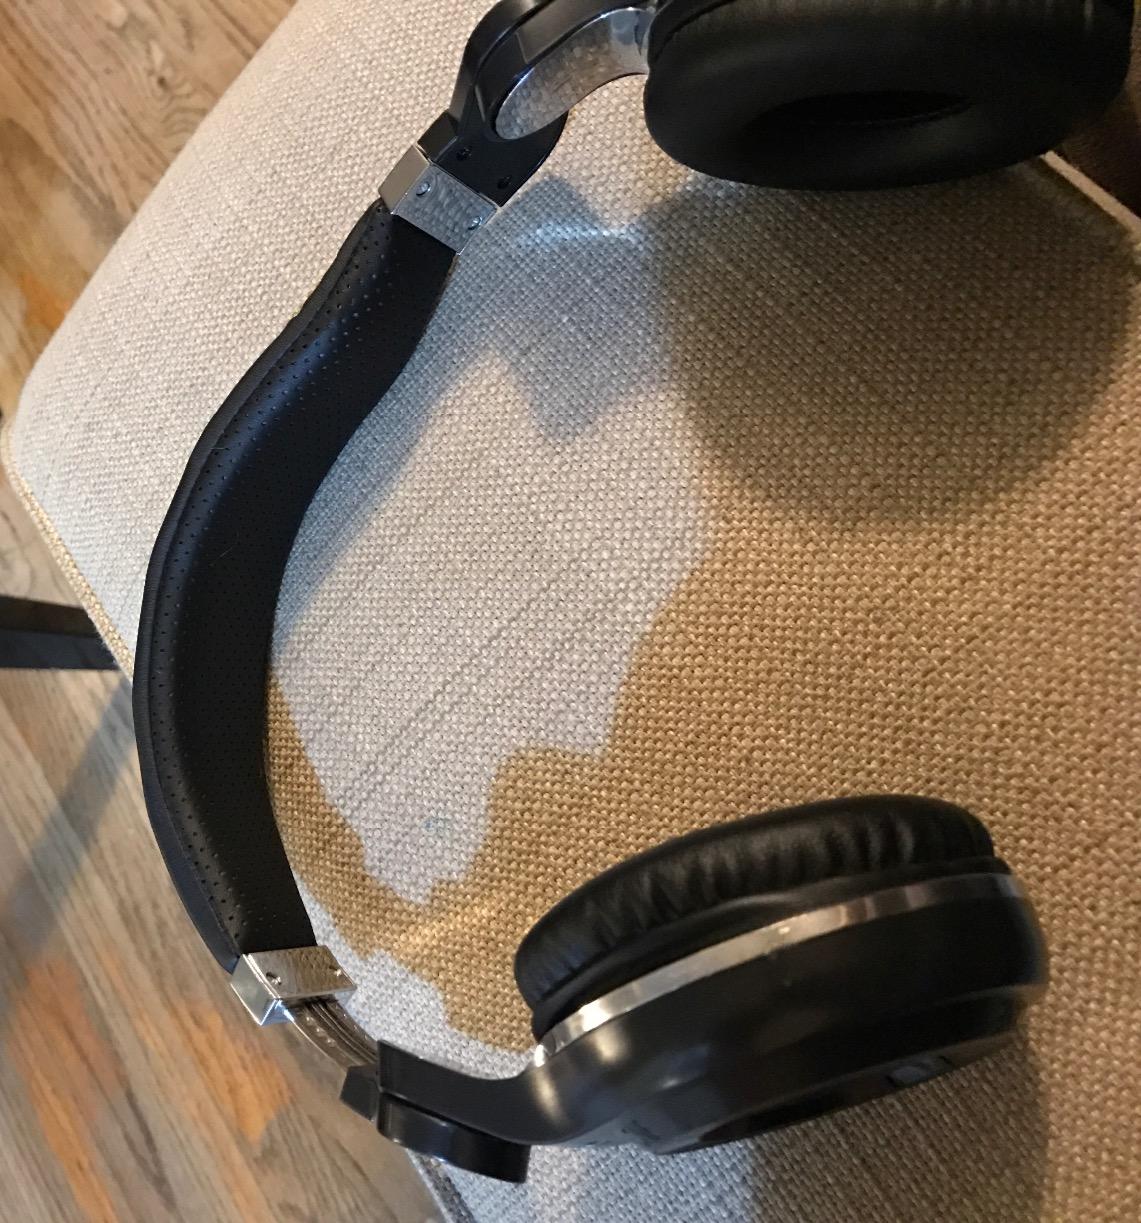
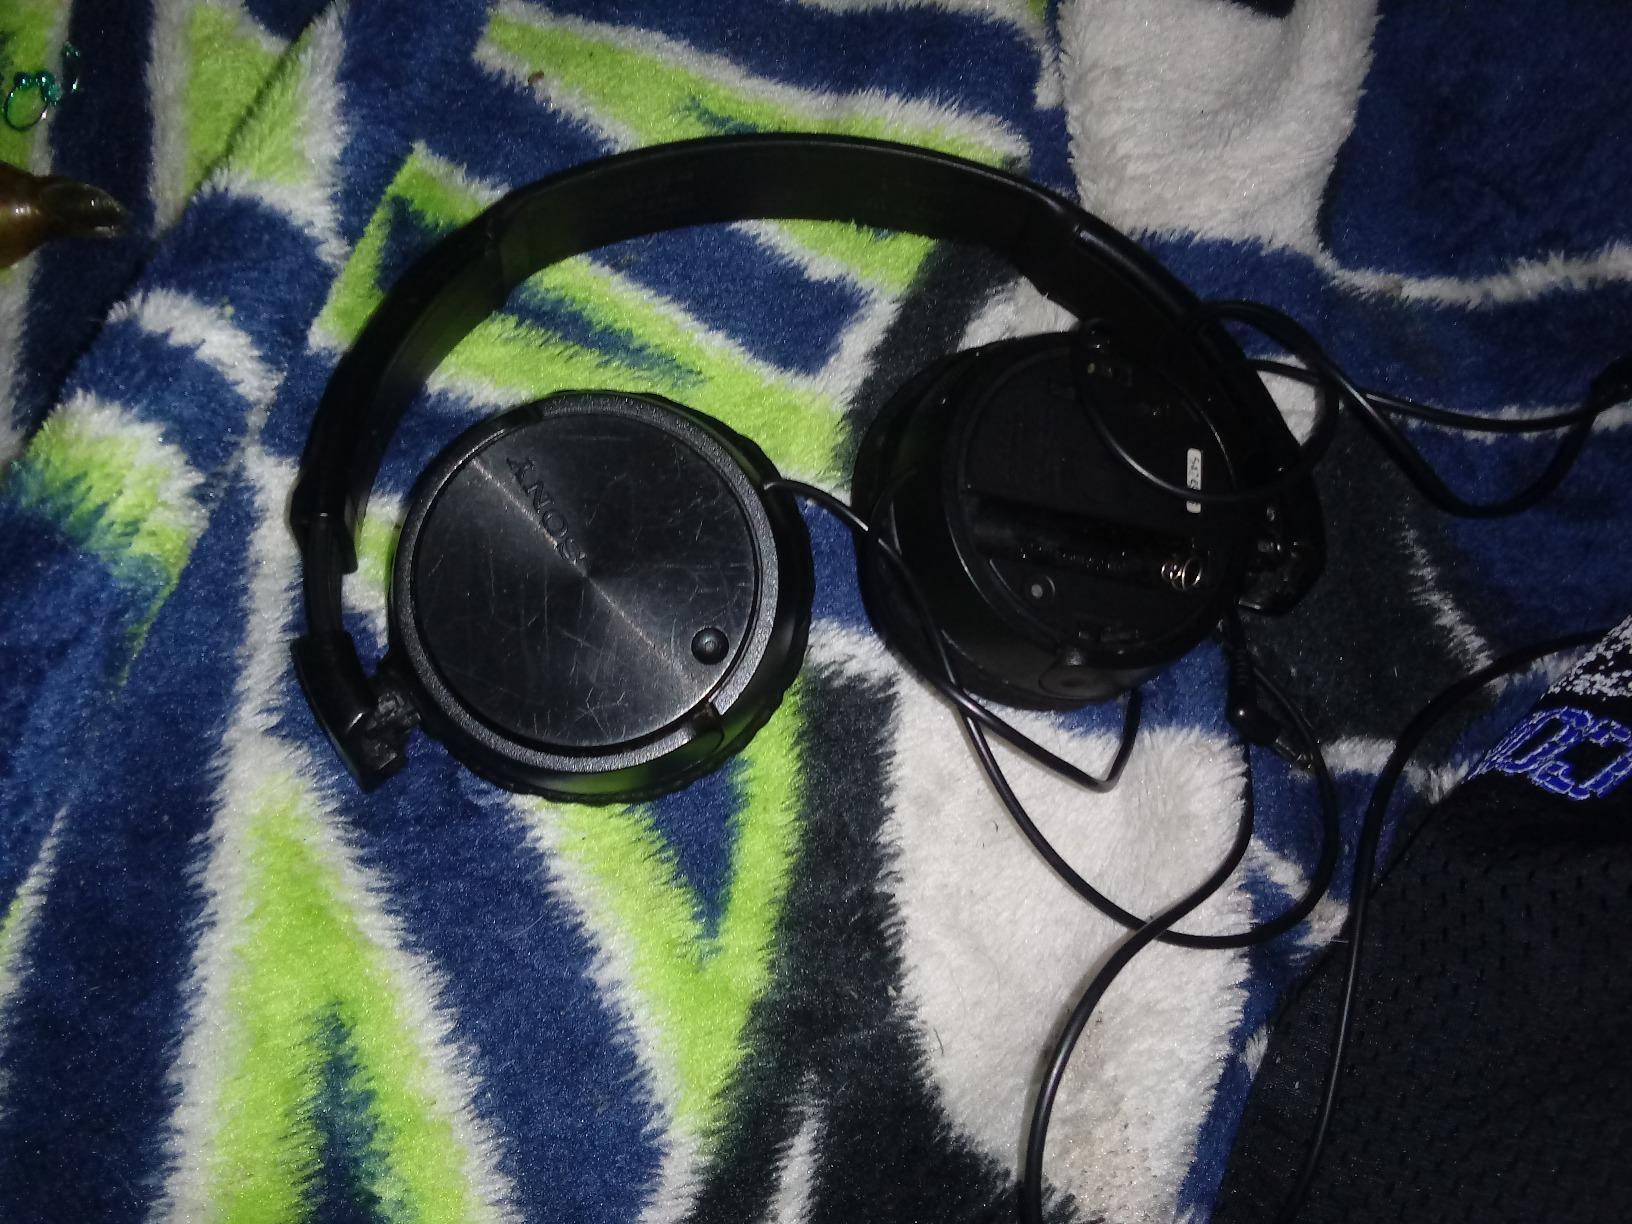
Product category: headphones
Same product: no